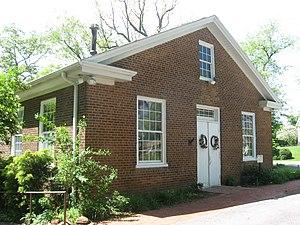
Hampton Township est un township, situé dans le comté d'Allegheny, en Pennsylvanie, aux États-Unis. En 2010, il comptait une population de 18 363 habitants.